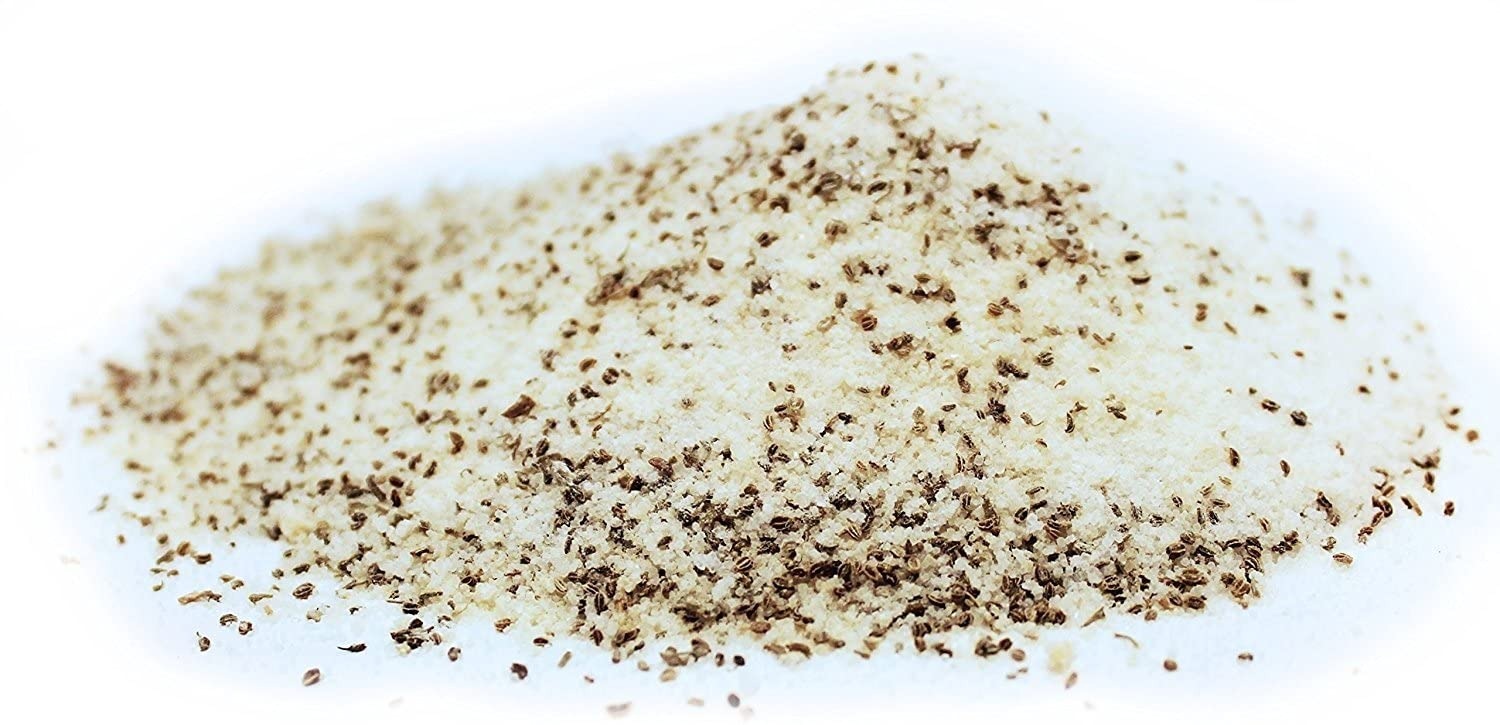
Item Name: Seafood Seasoning by Its Delish, (10 lbs)
Bullet Point 1: Highest Quality Gourmet Seafood Spices and Herbs Blend Seasoning
Bullet Point 2: Variety Packs Large Jar Medium Jar & 20 lbs 15 lbs 10 lbs 5 lbs 1 lbs Bulk bags by Its Delish brand
Bullet Point 3: Enhance your culinary experience with bold, savory and hearty flavor
Bullet Point 4: Chef master! On the grill or in the kitchen, a must have for your meats, poultry, fish and veggies
Bullet Point 5: Certified Kosher OU Packaged in the USA All natural No MSG non-GMO
Value: 1.0
Unit: Count

Price: 92.9